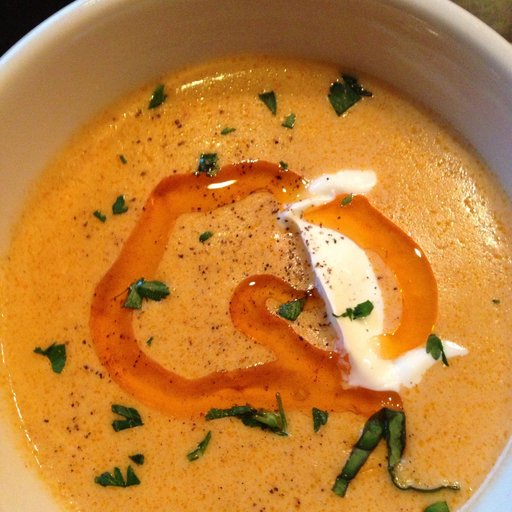
Label: lobster_bisque